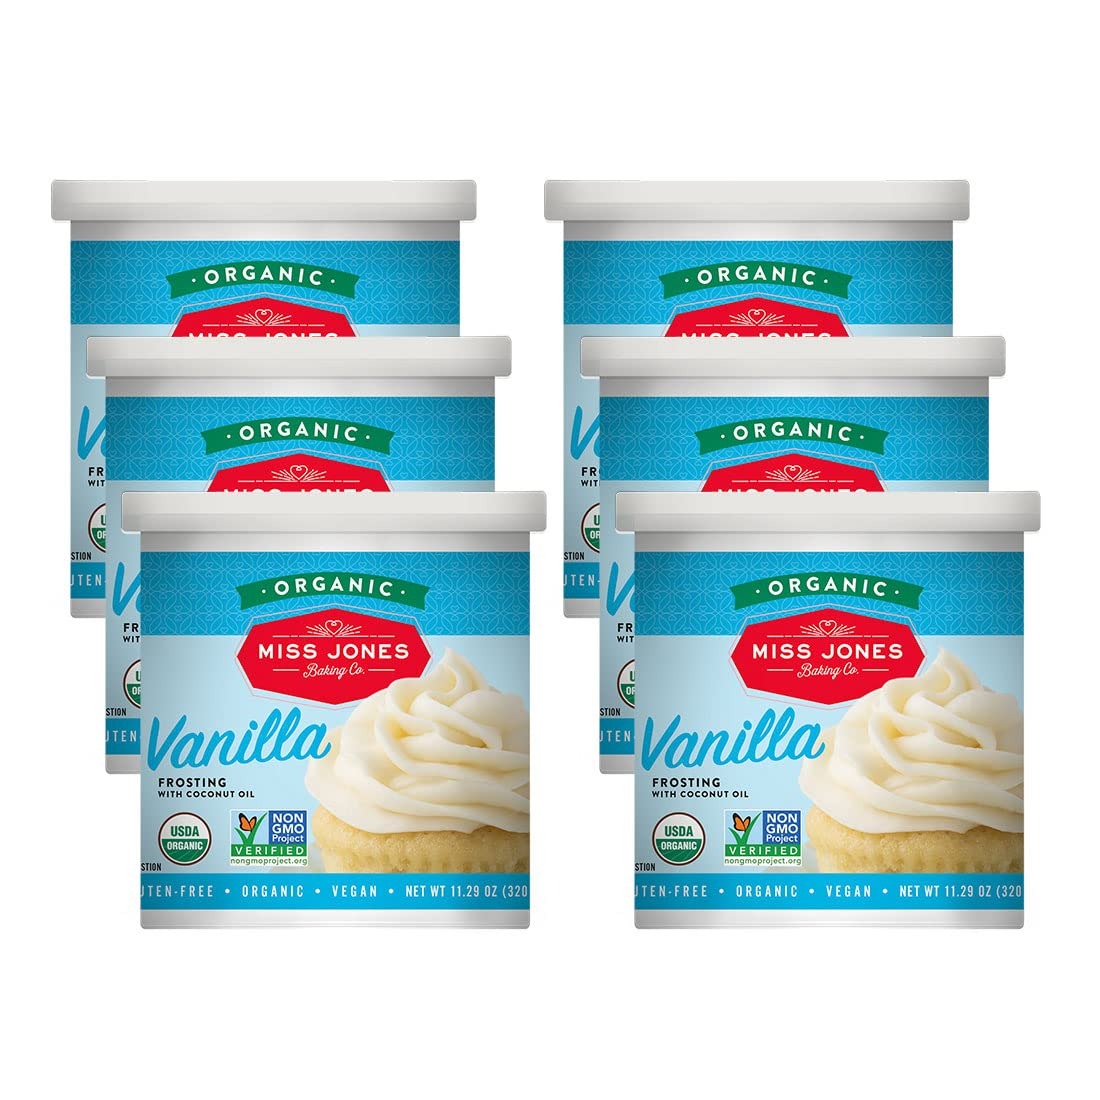
Item Name: Miss Jones Baking Organic Buttercream Frosting, Perfect for Icing and Decorating, Vegan-Friendly: Vanilla (Pack of 6)
Bullet Point 1: Miss Jones Baking Organic Buttercream Frosting, Vanilla, (Pack of 6)
Bullet Point 2: Fluffy, Creamy, Amazing - Whipped to perfection, this balanced sweet, creamy, delicious frosting tastes like it was made from scratch
Bullet Point 3: Organic, Non-GMO - Made with only the best ingredients to make for the best, from-scratch taste
Bullet Point 4: Vegan-Friendly, Gluten-Free, Dairy-Free, Soy-Free, Nut-Free - All our products are made from sustainable ingredients in tree nut and peanut-free facilities (with the exception of coconut oil)
Bullet Point 5: No hydrogenated oils, trans fats, artificial colors, or flavors
Value: 6.0
Unit: Count

Price: 42.66